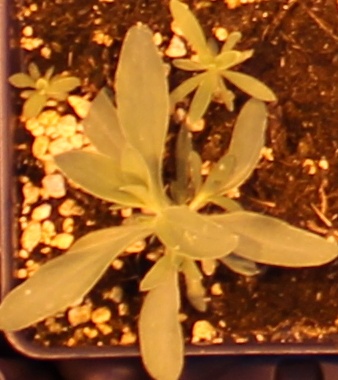
Label: Kochia